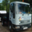
Label: truck